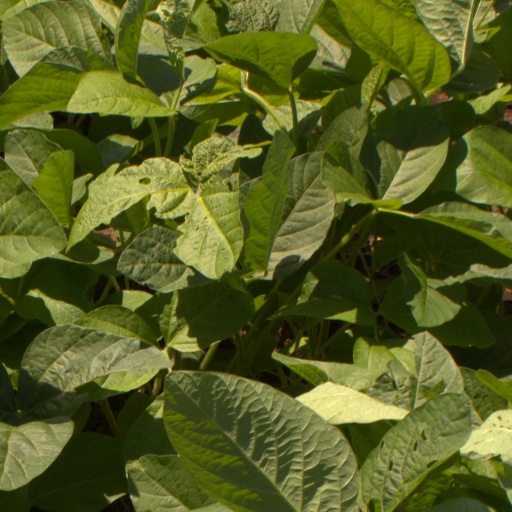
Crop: soybean